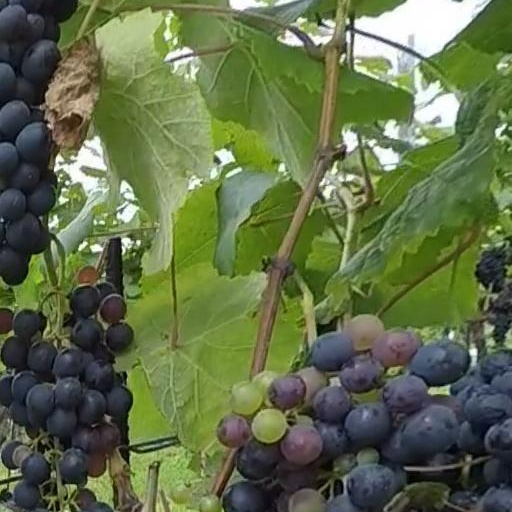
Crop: grape